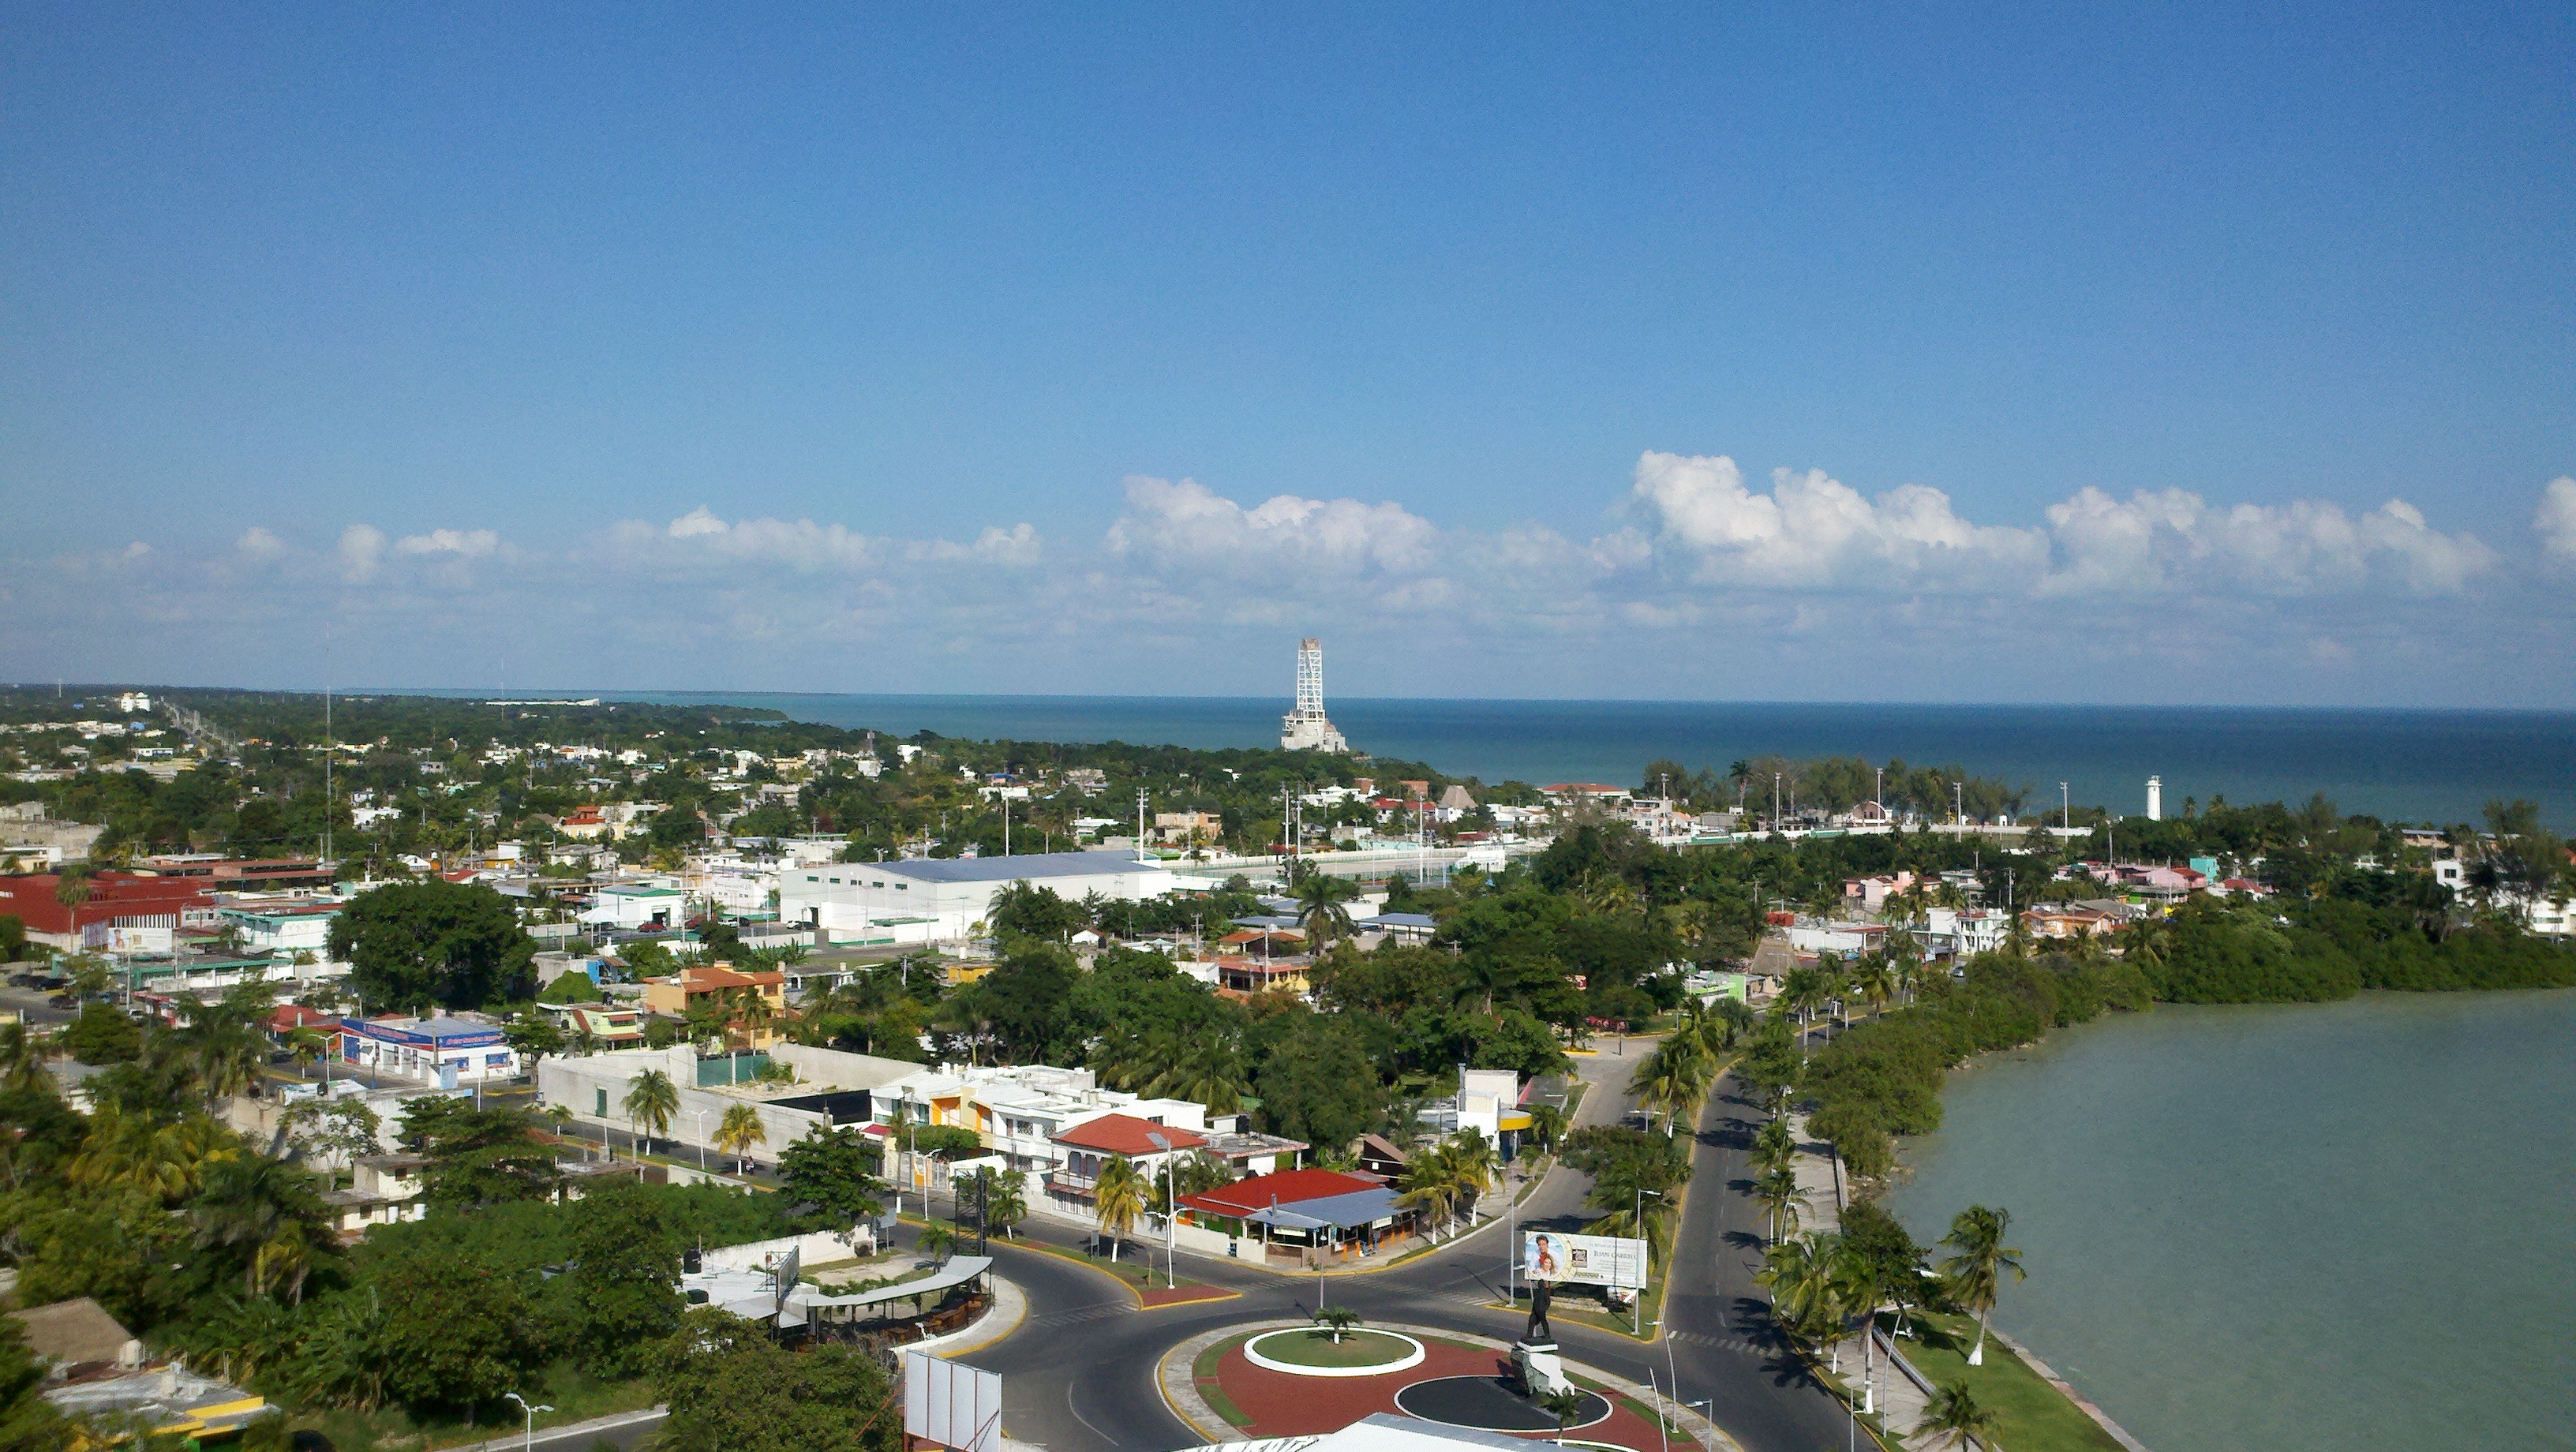
sea, coast, dock, panorama, vacation, bay, marina, resort, estate, cape, residential area, quintana roo, chetumal